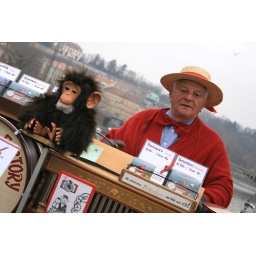
not as cute or friendly as the music box dude in berlin.